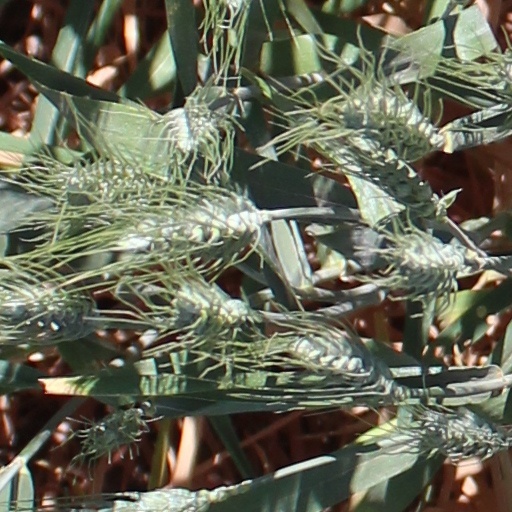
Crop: wheat